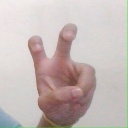
अक्षर: ई